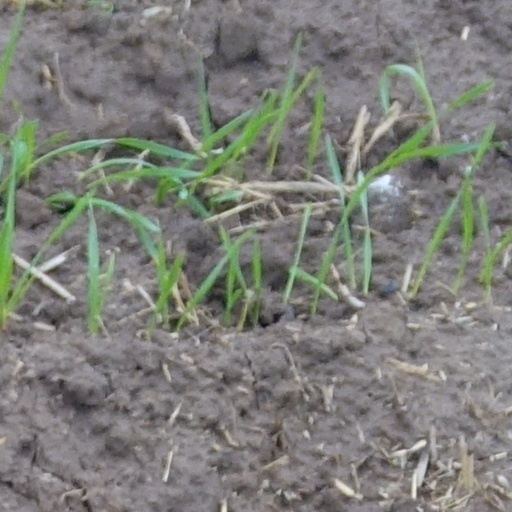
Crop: wheat